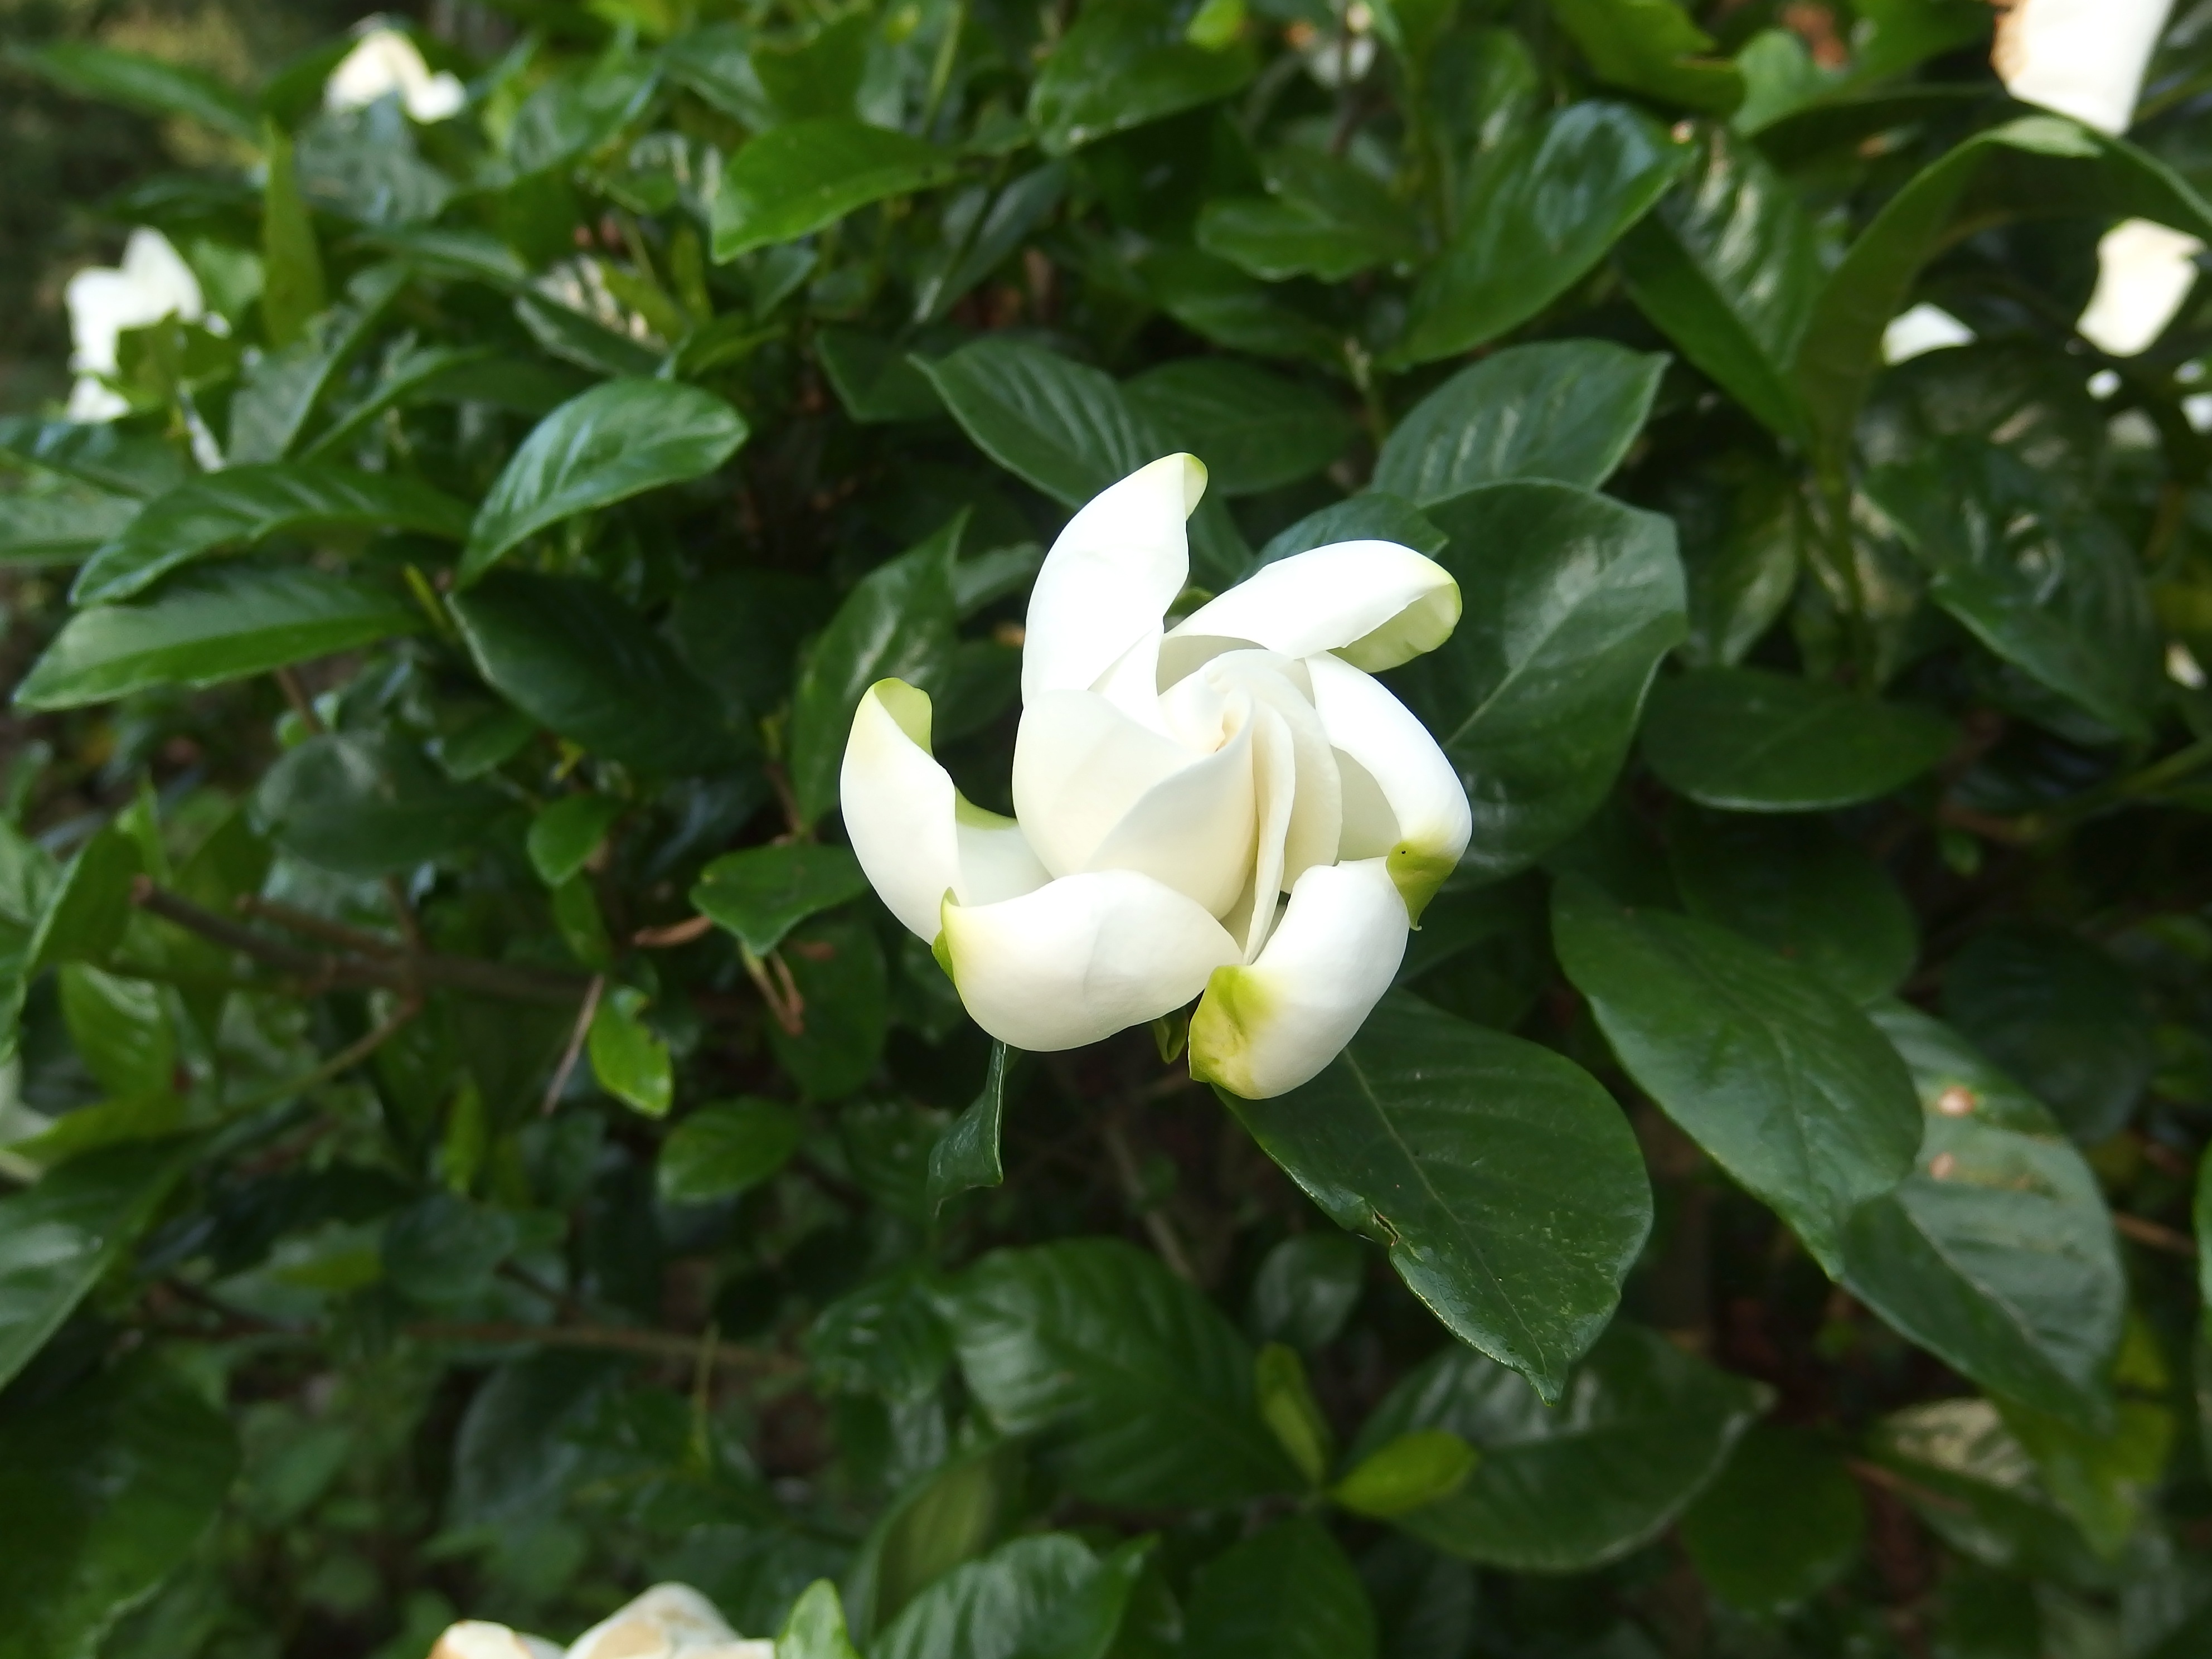
plant, white, flower, distortion, botany, flora, flowers, screw, rotation, shrub, gardenia, jasmine, flowering plant, land plant